Admiralty chart

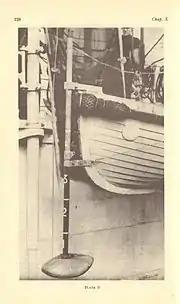
Ship's boat fitted with "portable" echo-sounding gear, 1930s

Admiralty charts are nautical charts issued by the United Kingdom Hydrographic Office (UKHO) and subject to Crown Copyright. Over 3,500 Standard Nautical Charts (SNCs) and 14,000 Electronic Navigational Charts (ENCs) are available with the Admiralty portfolio offering the widest official coverage of international shipping routes and ports, in varying detail.